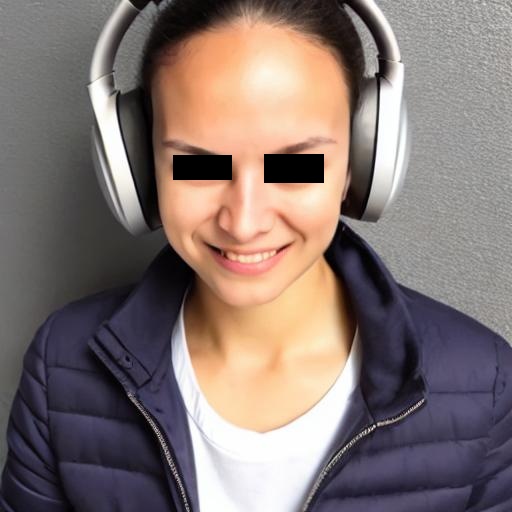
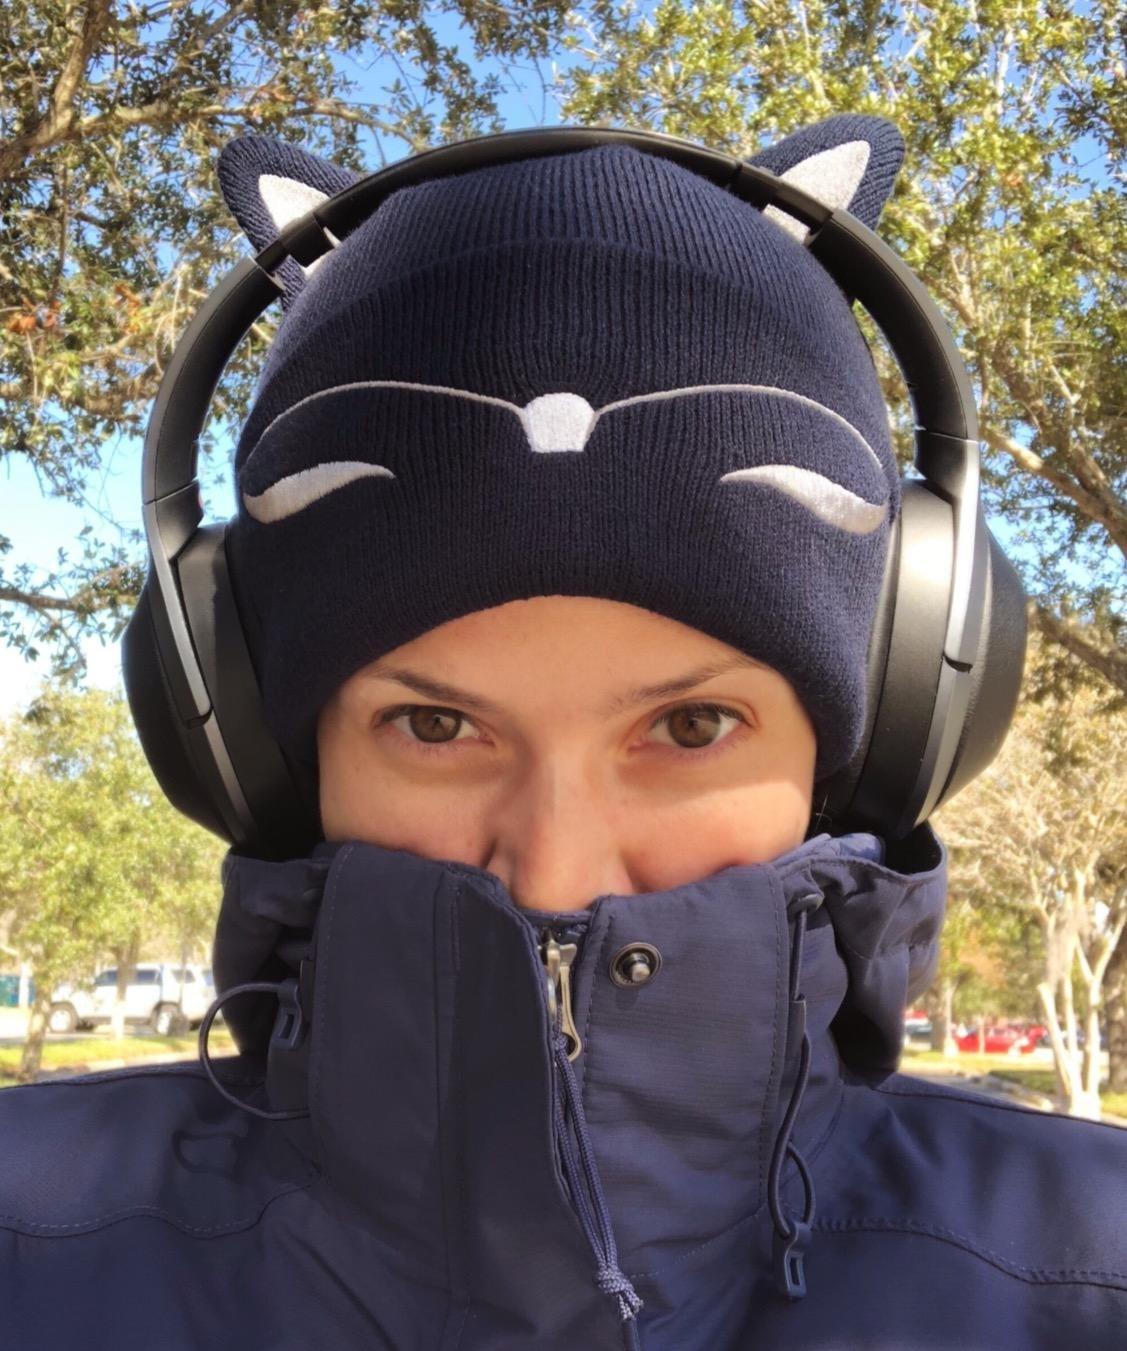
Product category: headphones
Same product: no